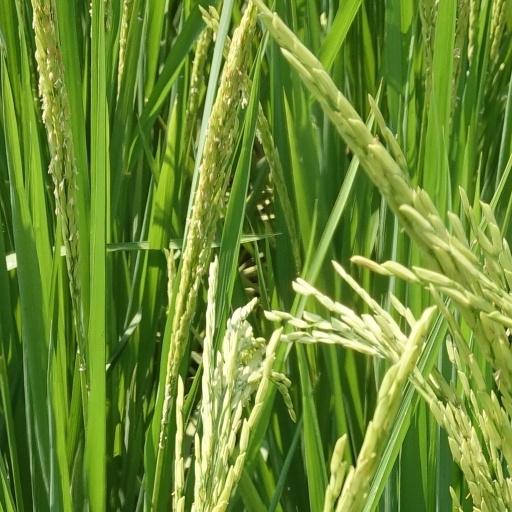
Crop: rice